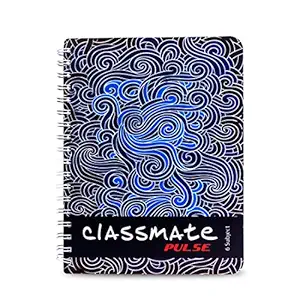
Classmate Pulse 6 Subject Notebook - Unruled
Category: OfficeProducts
Price: 114 (list price: 120)
Rating: 4.2 (8,938 ratings)
About this product: The cover design of the notebook is subject to change, it depends on stock availability|6 Subject Notebook-Unruled, 300 Pages, Spiral Binding, Soft Cover, 240mm*180mm|Six subjects! One notebook! Only the best from Classmate|Classmate uses eco friendly and elemental chlorine free paper|This notebook consists of papers